Dušan Jevtić

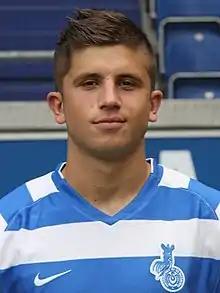
Jevtic in July 2012

Dušan Jevtić (born 29 March 1992 in Gradačac) is a Bosnian-Herzegovinian footballer. He is now working as a Player Agent.